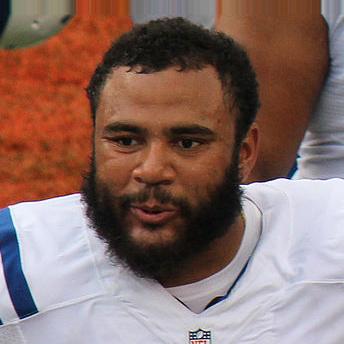
Age: 22